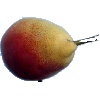
Label: Pear 2